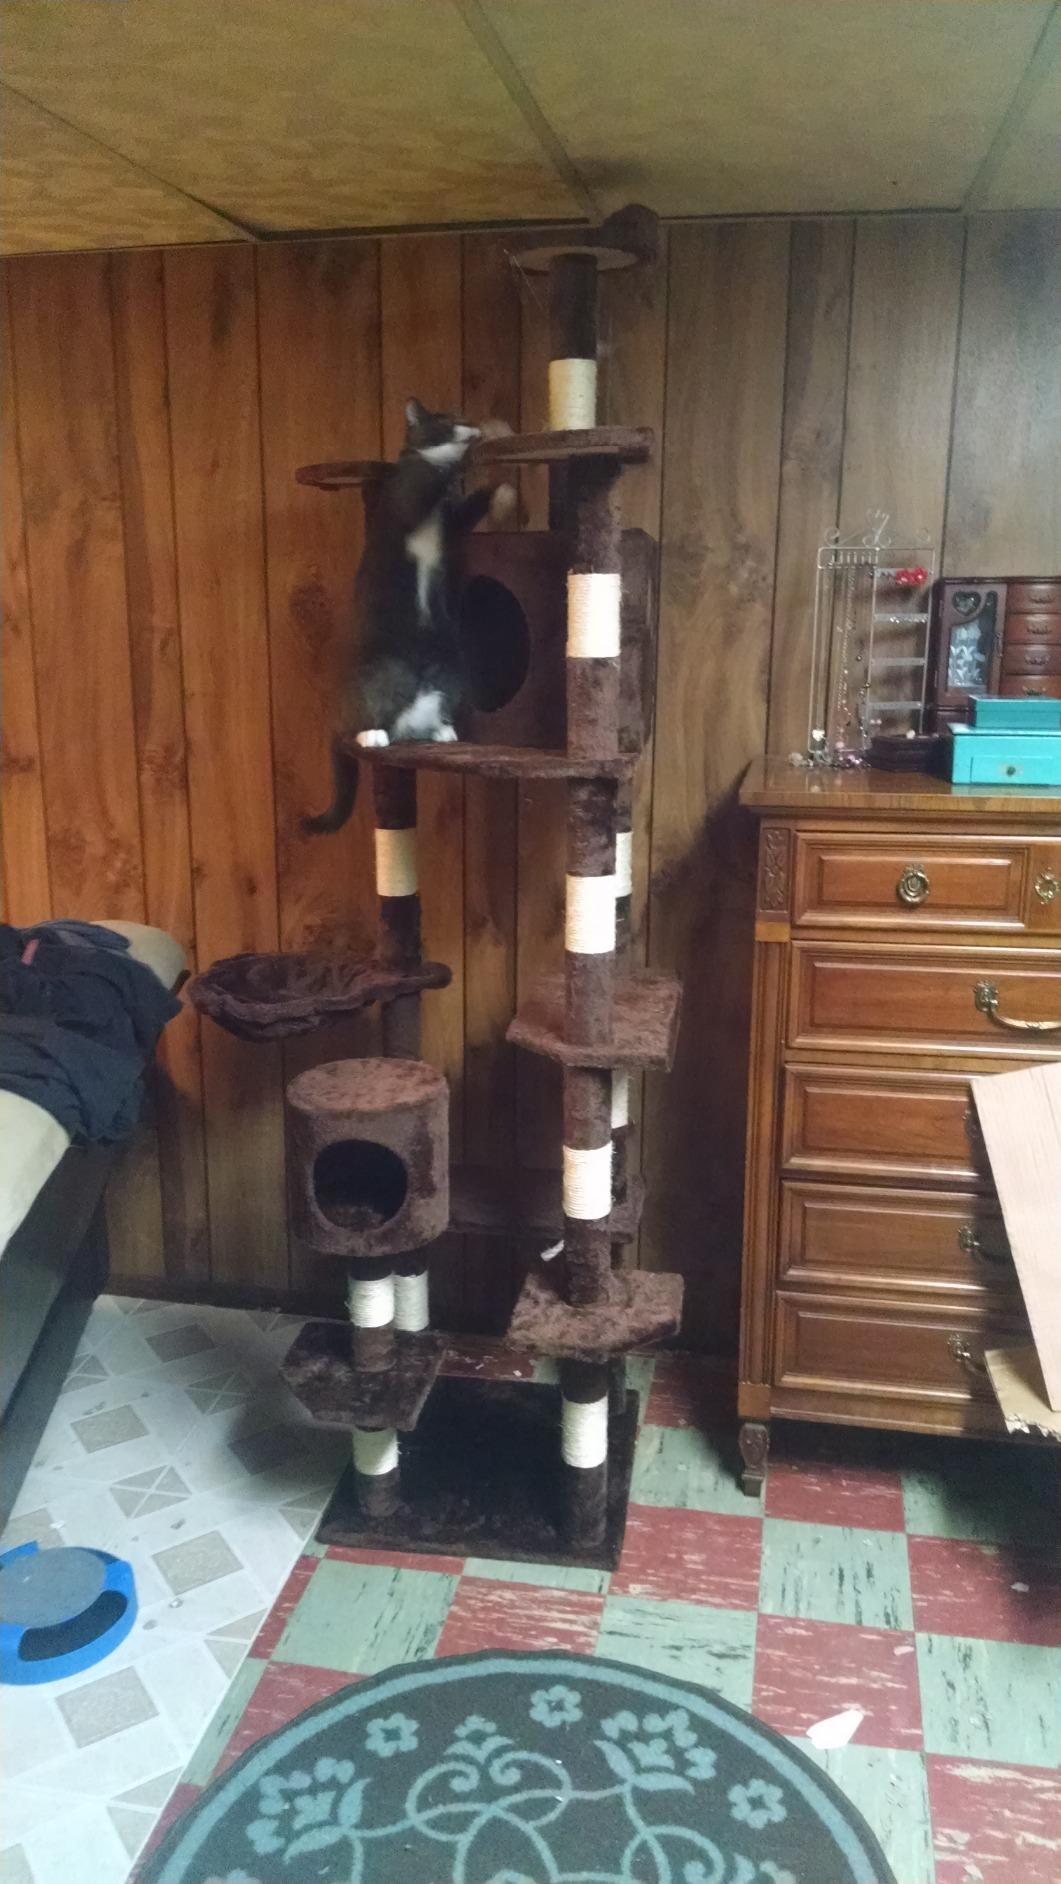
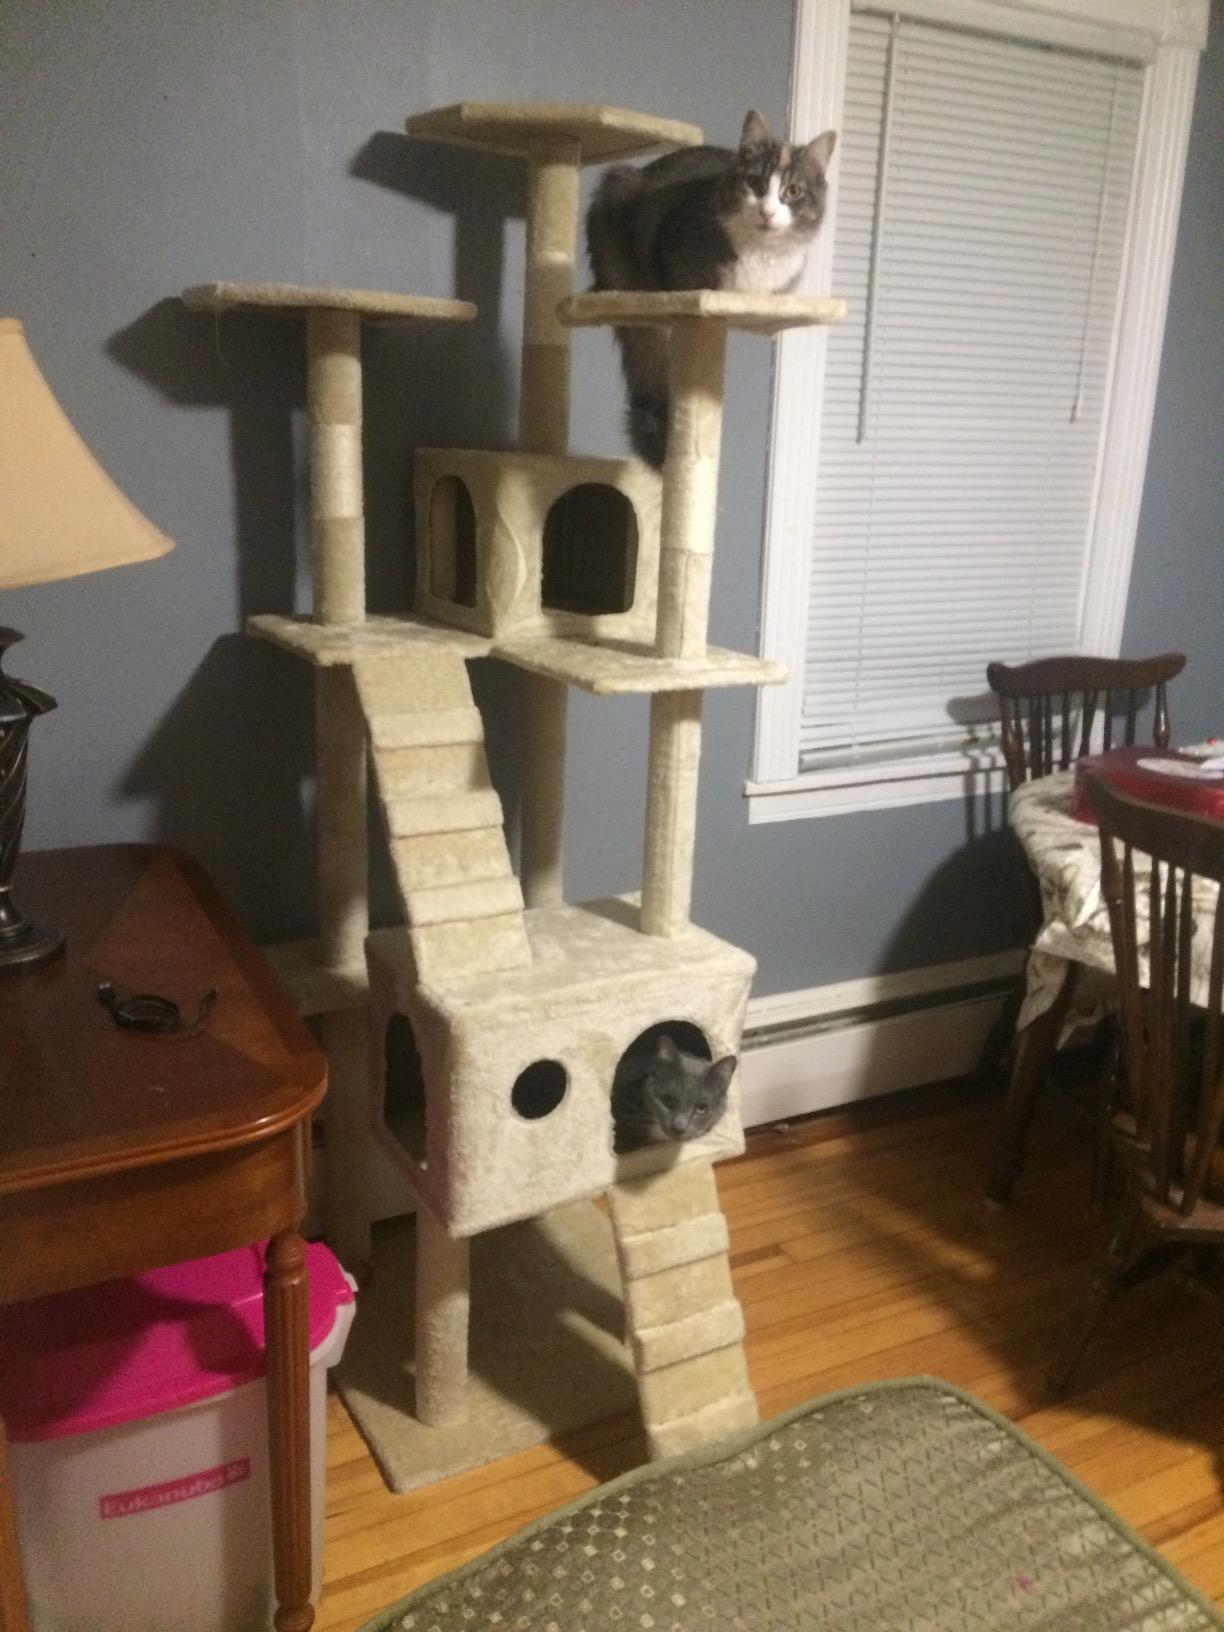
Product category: items_cat tree
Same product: no